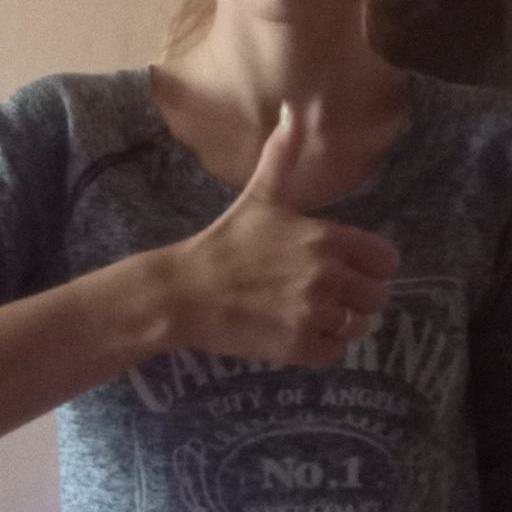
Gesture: like